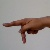
The image shows a hand gesture representing the letter 'P' in Indian Sign Language.